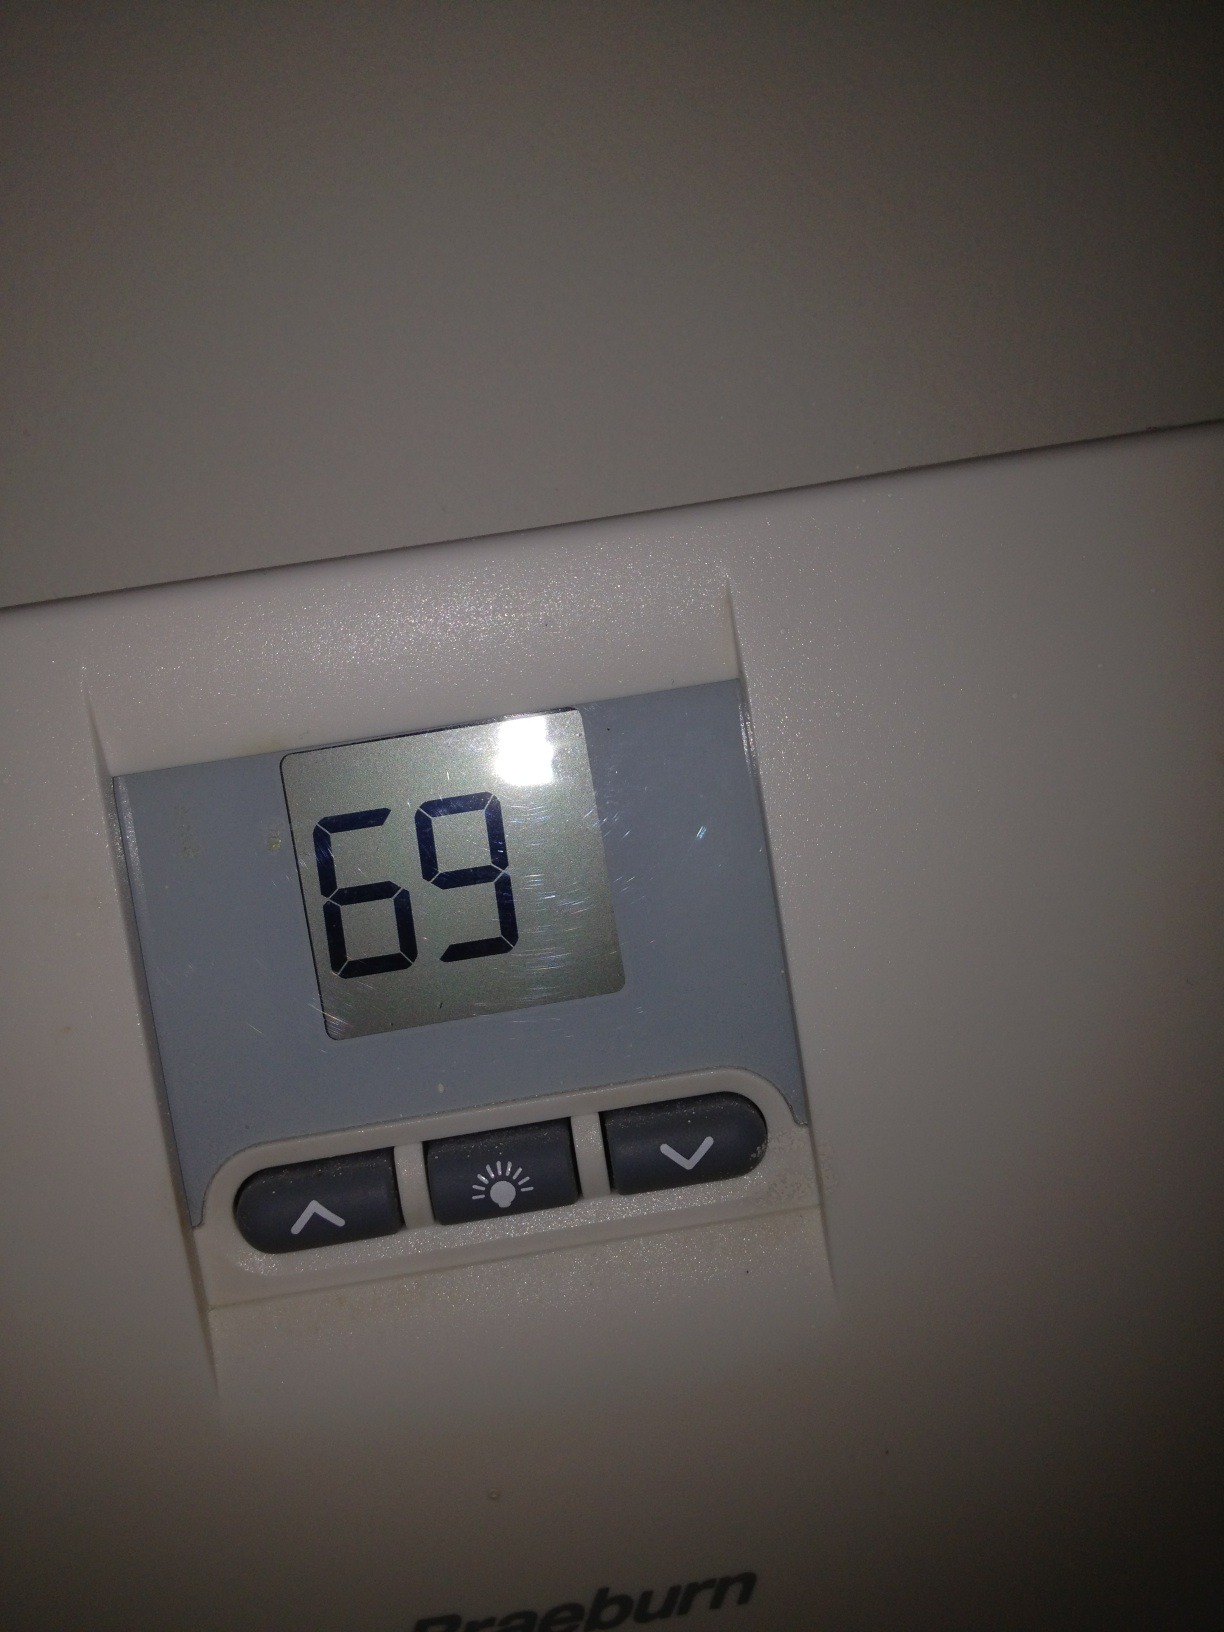Question: Can you please tell me what the thermostat is set to including the temperature if it's set to on or auto?
Answer: 69